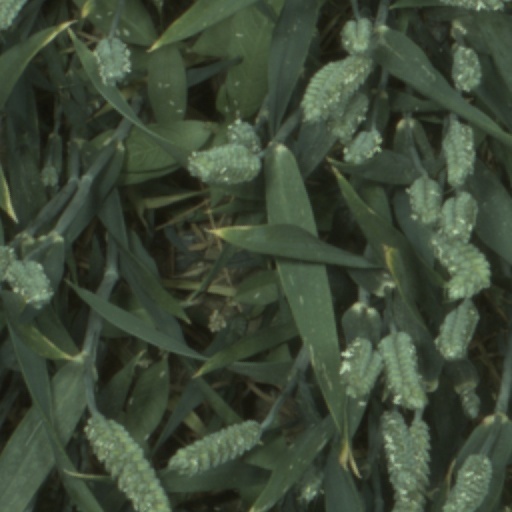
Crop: wheat